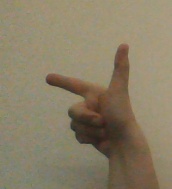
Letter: yaa